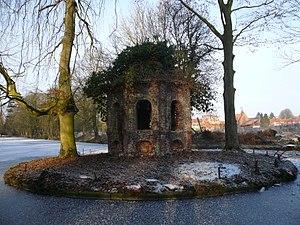
Chapelle devant le château de Cysoing
Le château de Cysoing, aussi appelé château de l'Abbaye, est un édifice inscrit monument historique depuis le 9 octobre 2008. Il est accompagné d'un jardin, appelé parc du château ou jardin de l'abbaye.